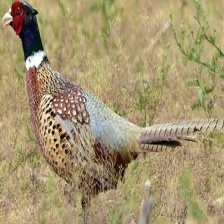
Species: RING-NECKED PHEASANT
Scientific name: PHASIANUS COLCHICUS